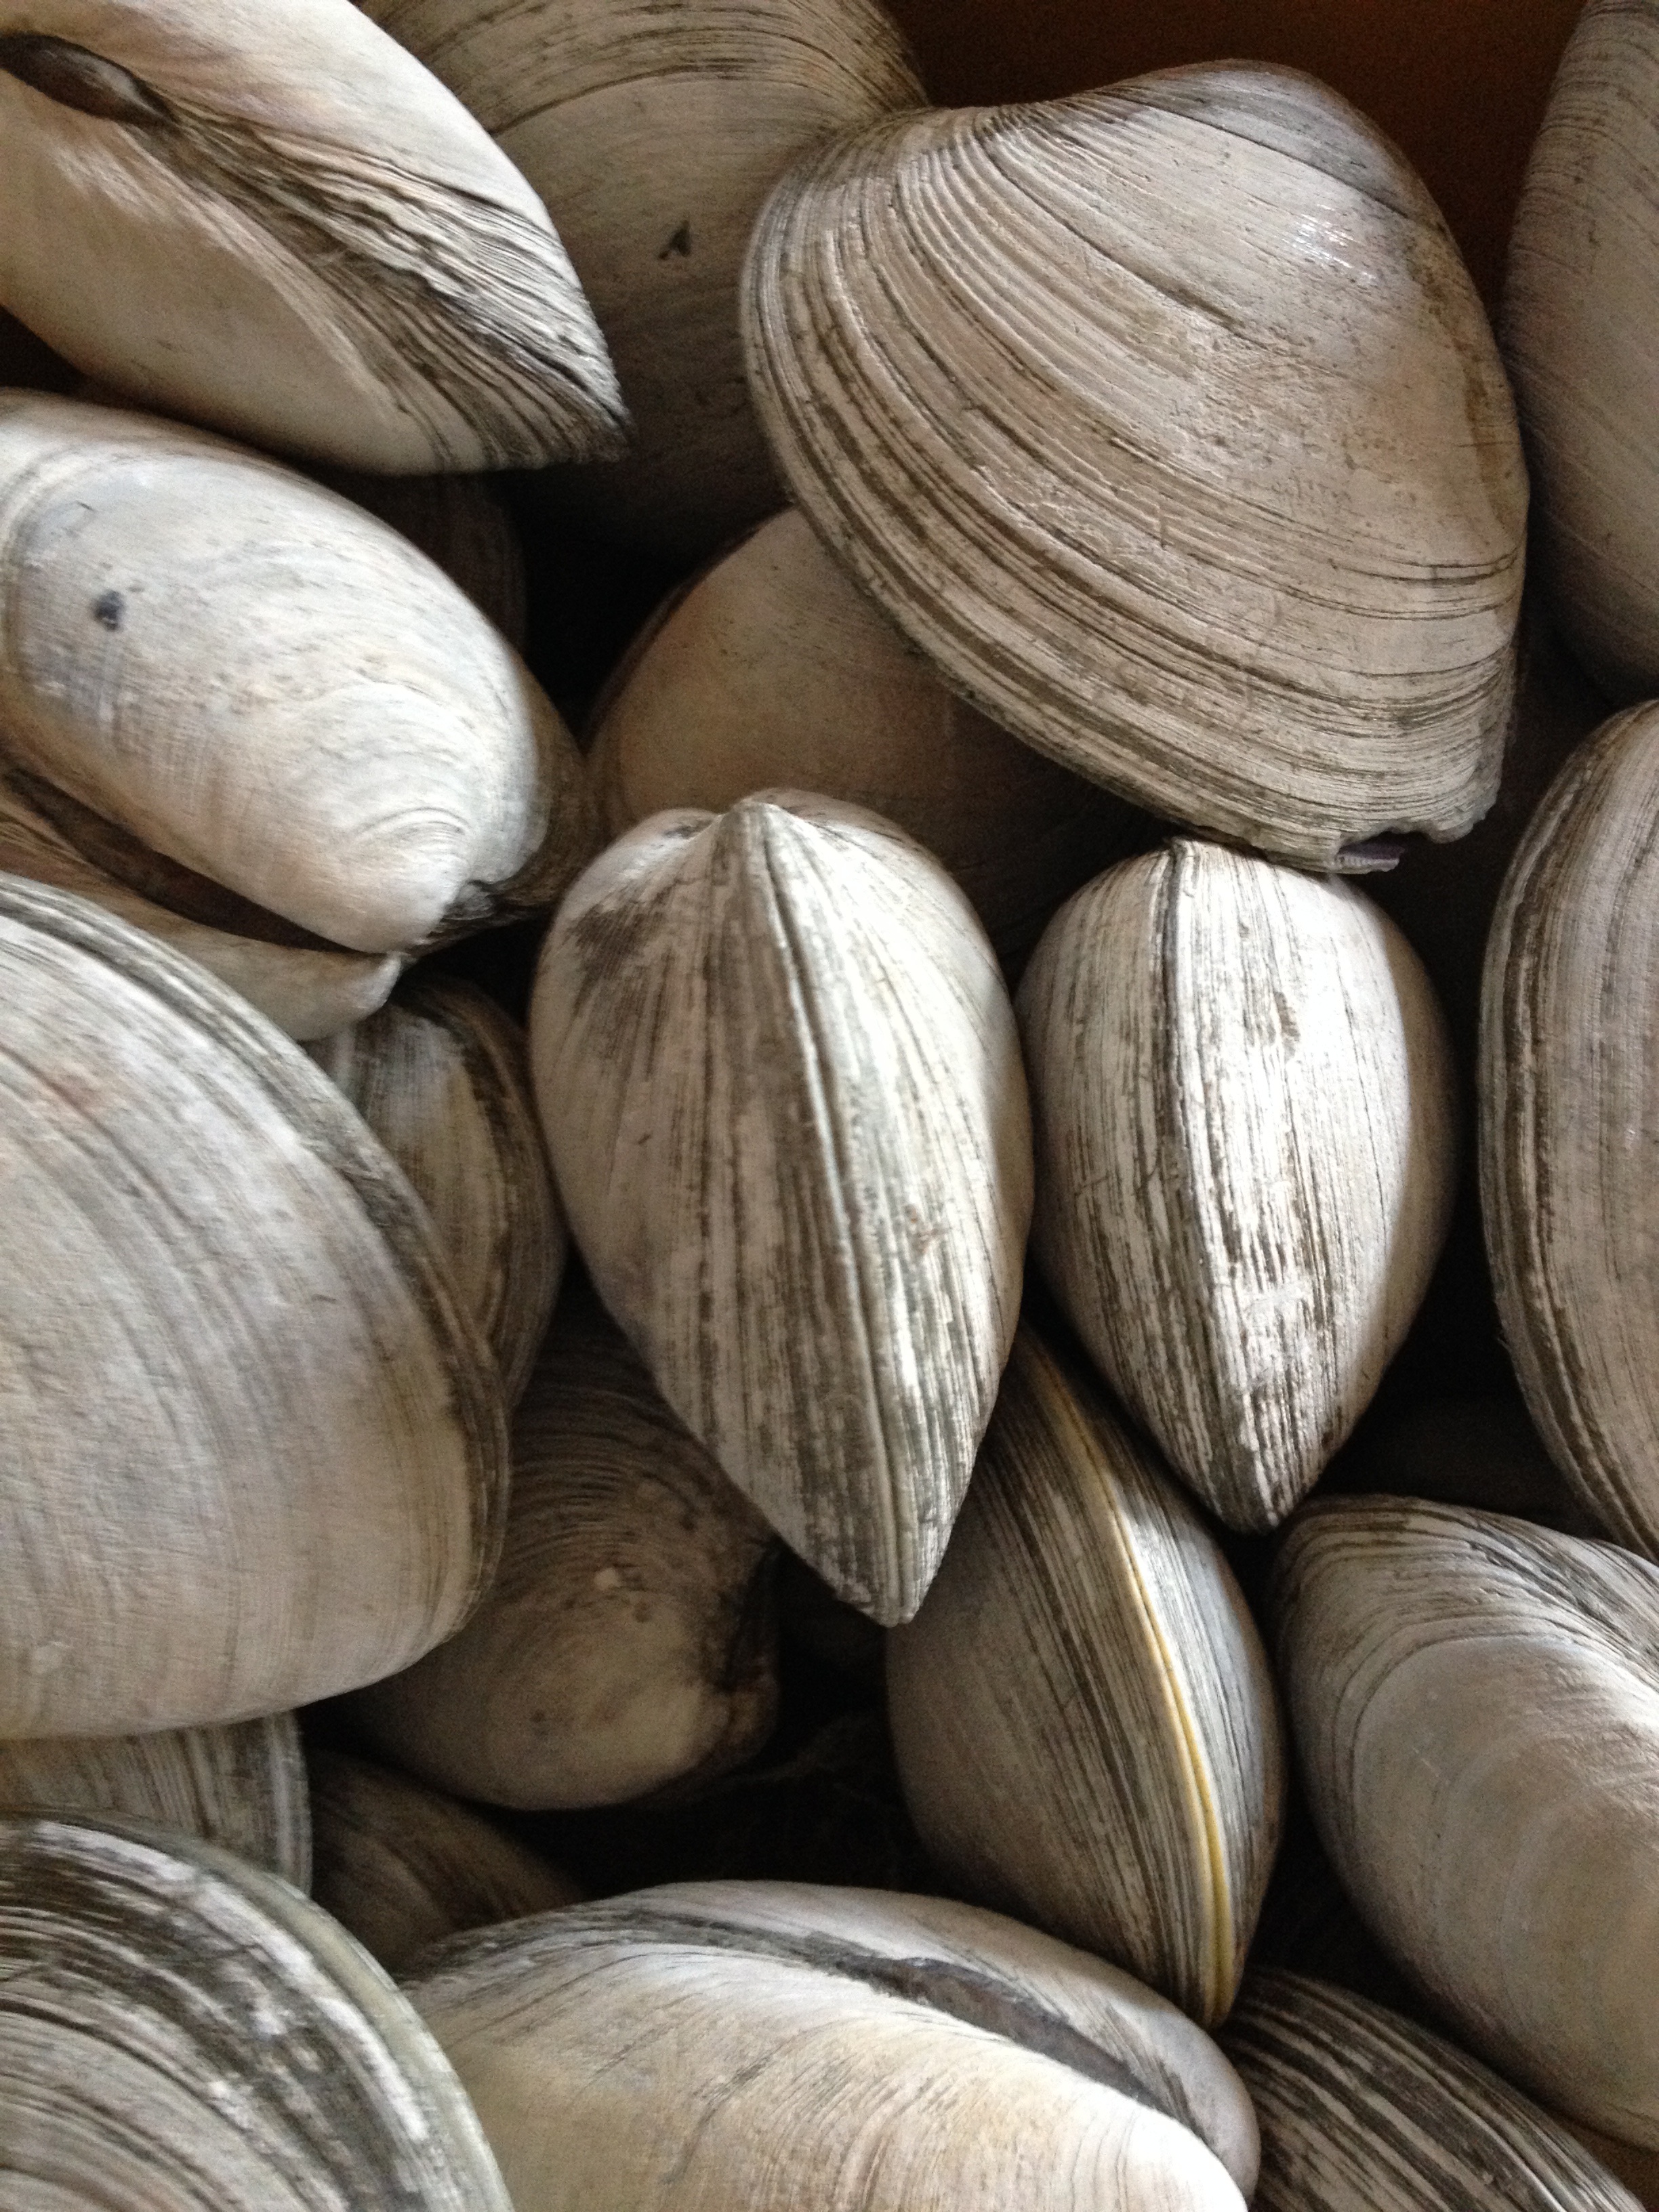
wood, food, produce, seafood, shellfish, invertebrate, clam, mussel, coconut, cockle, clams, rhode island, sunflower seed, clams oysters mussels and scallops, nuts seeds